Montenegro in the Eurovision Song Contest 2019

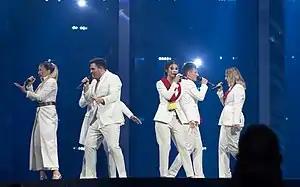
D mol during a rehearsal before the first semi-final

D mol took part in technical rehearsals on 4 and 9 May, followed by dress rehearsals on 13 and 14 May. This included the jury show on 13 May where the professional juries of each country watched and voted on the competing entries.